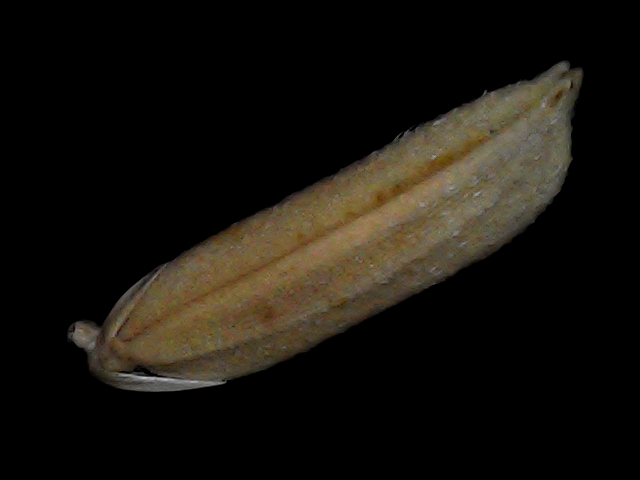
Rice variety: Bd87